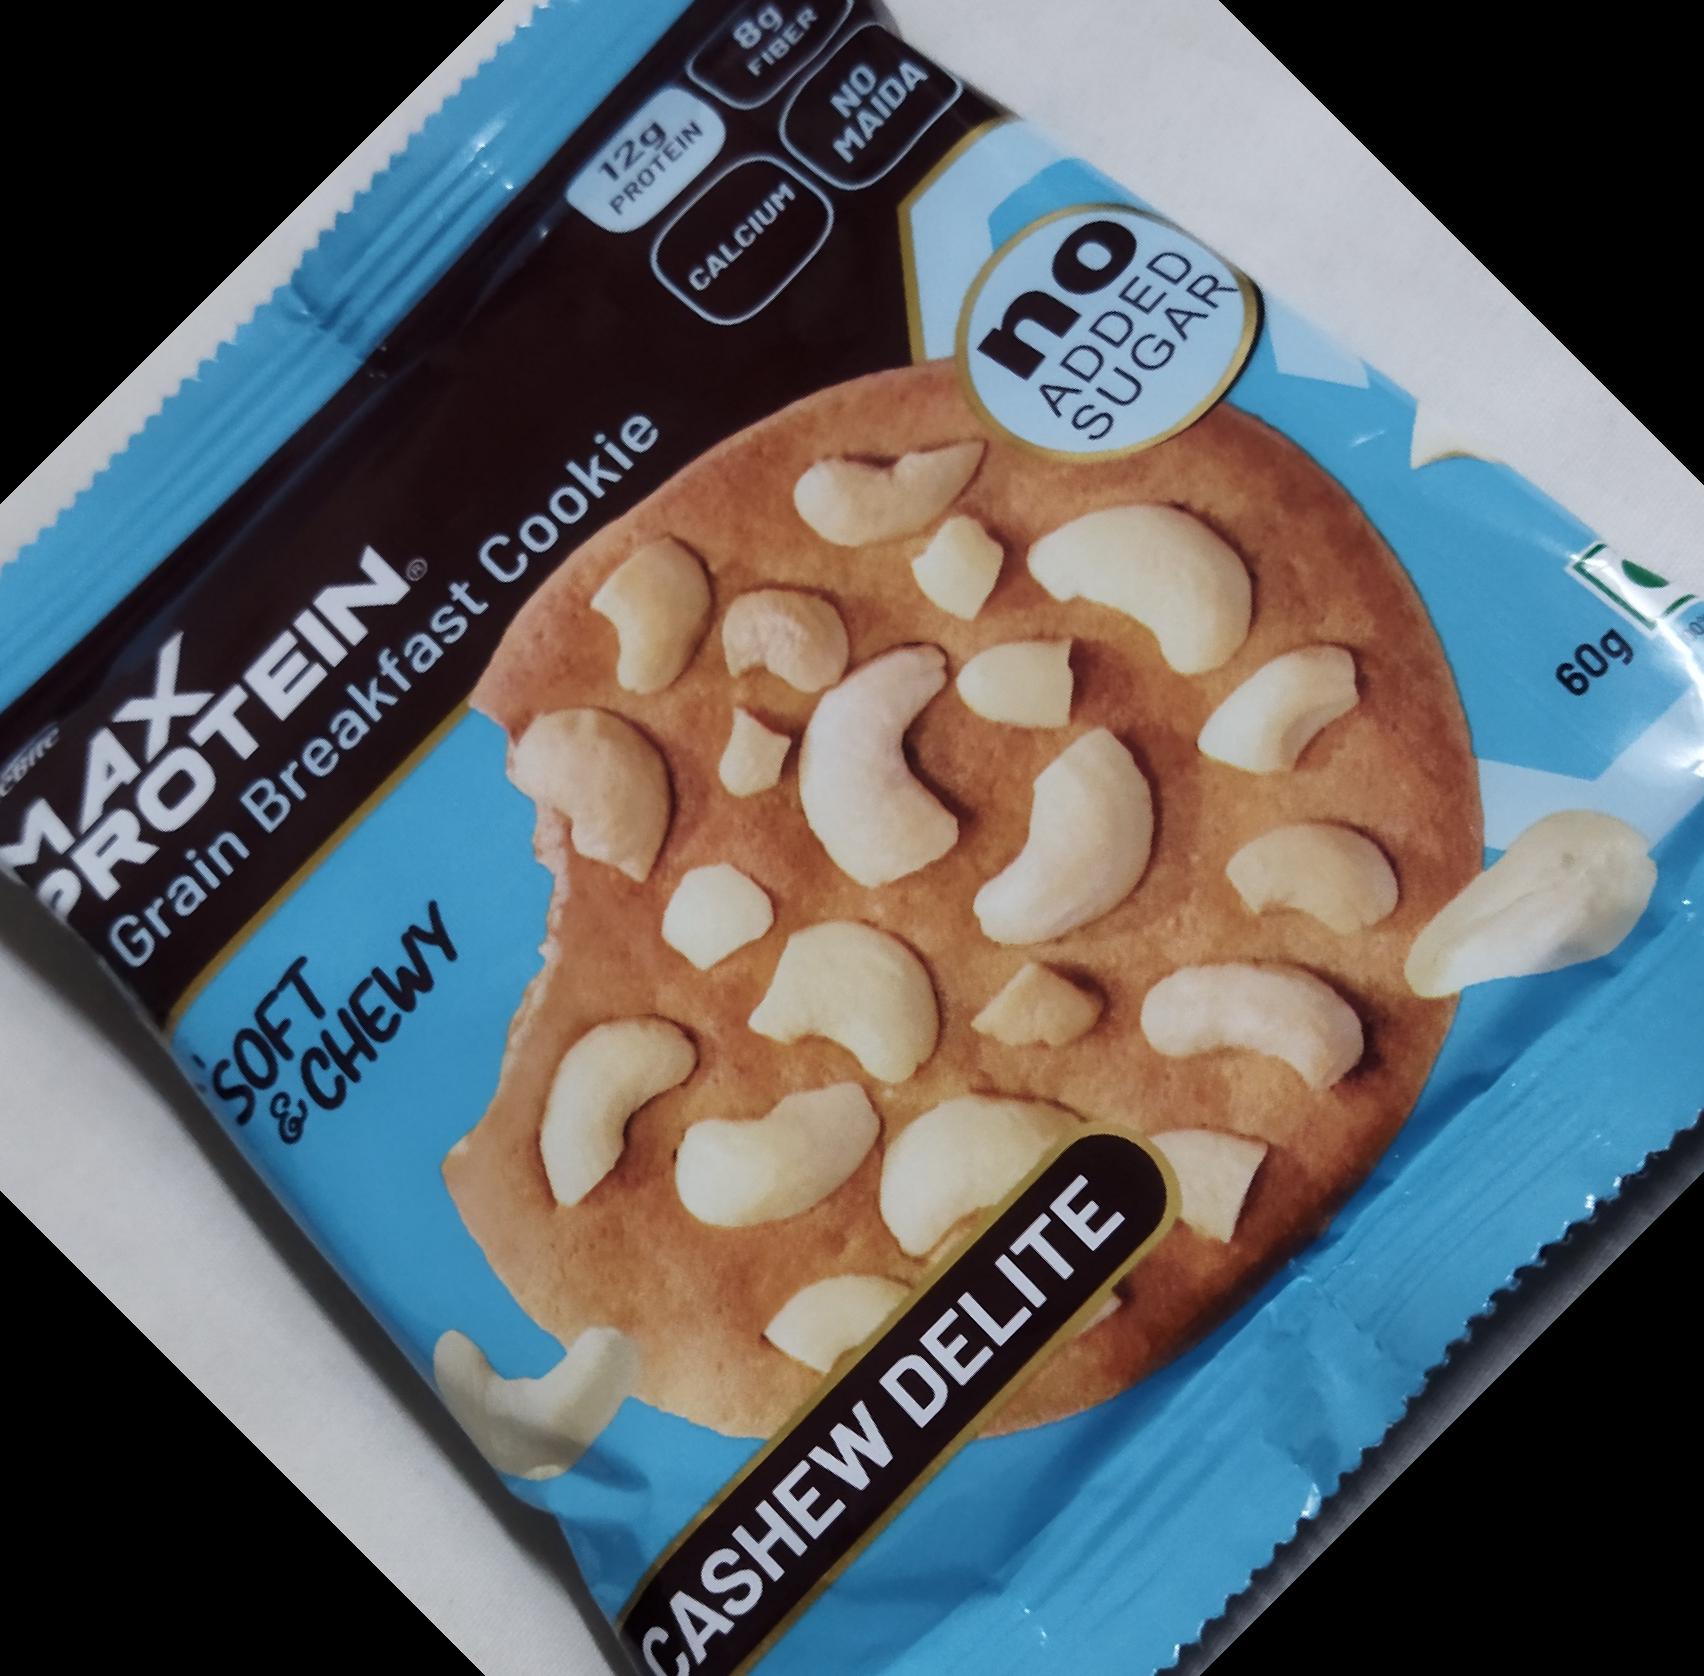
Label: plastics